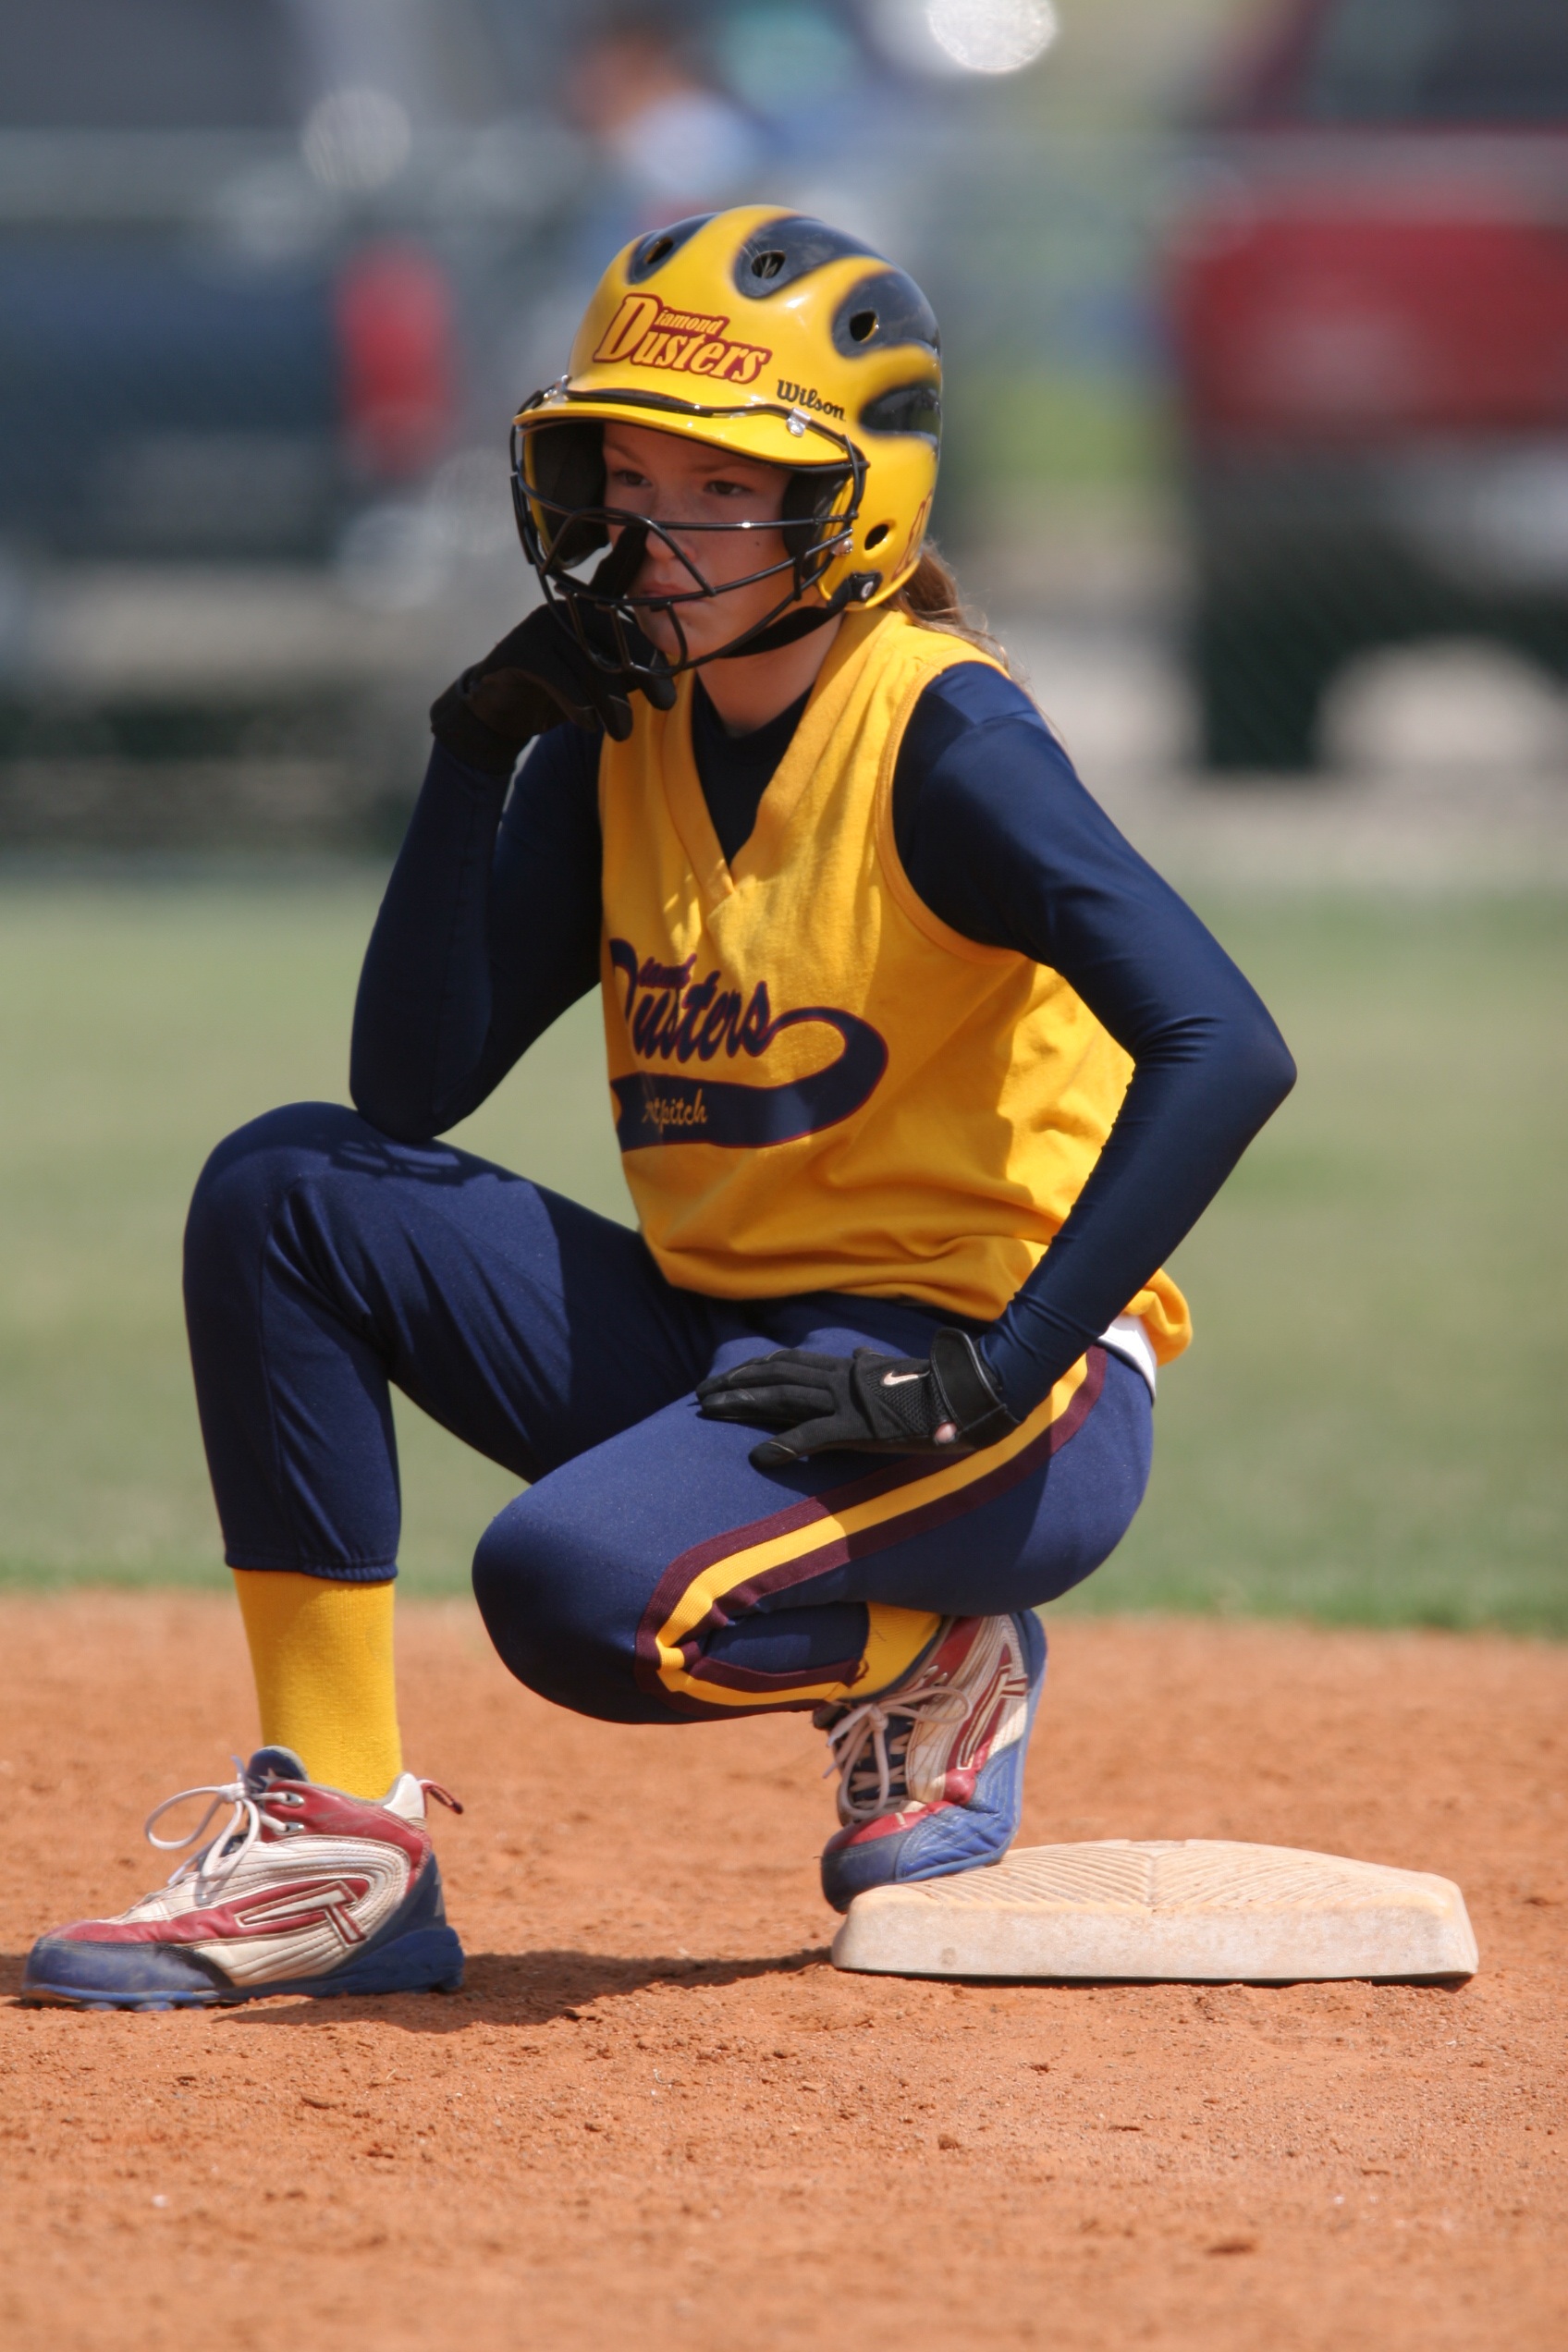
girl, baseball, sport, game, play, female, waiting, action, runner, playing, player, competition, sports, helmet, uniform, base, baseball player, catcher, softball, infield, ball game, team sport, infielder, college baseball, bat and ball games, baseball positions, college softball